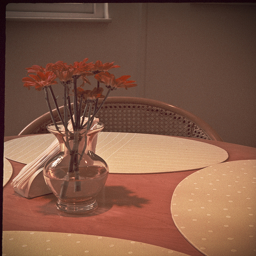
A table with a red tablecloth and a vase of flowers.
A vase of several flowers on a table.
A table with place mats and a vase of flowers in the center.
A flower vase in the center of the kitchen table.
A wooden table topped with place mats and a vase filled with flowers.